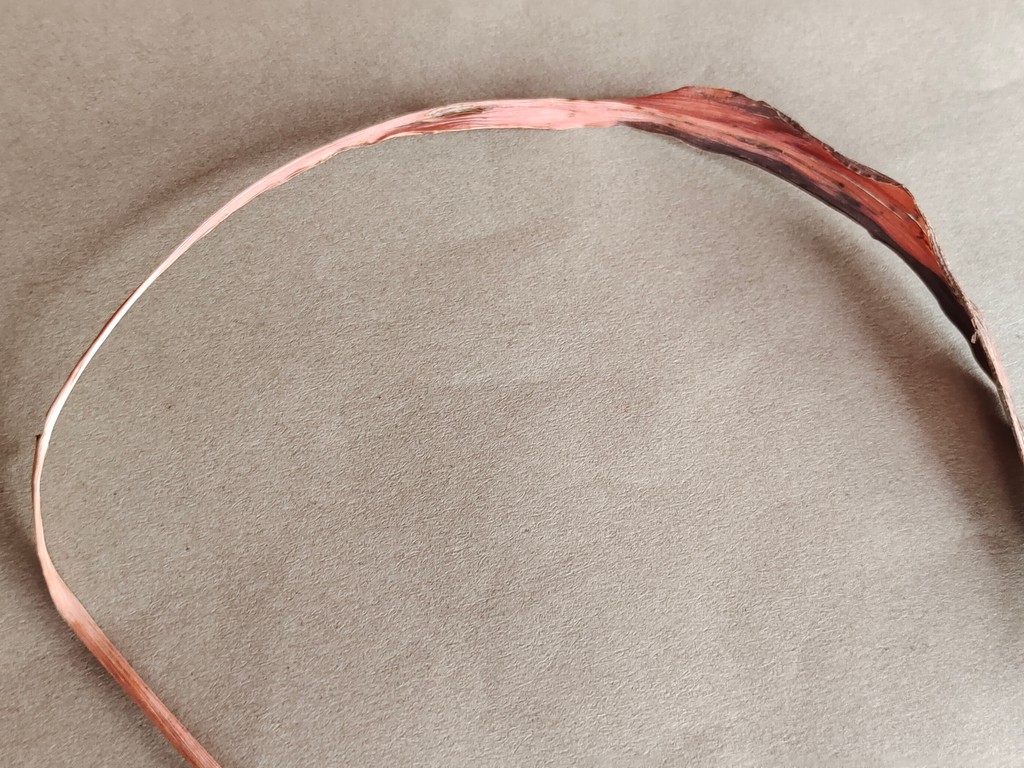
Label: Dried